Timeline of entomology – prior to 1800

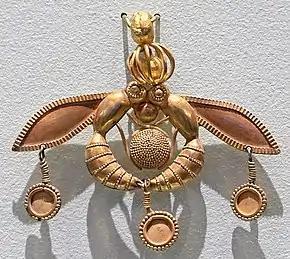
1800–1700 BC, Minoan jewellery, Malia, Crete: two golden bees over a honey comb

Entomology, the scientific study of insects and closely related terrestrial arthropods, has been impelled by the necessity of societies to protect themselves from insect-borne diseases, crop losses to pest insects, and insect-related discomfort, as well as by people's natural curiosity. Though many significant developments in the field happened only recently, in the 19th–20th centuries, the history of entomology stretches back to prehistory.